Underdog (TV series)

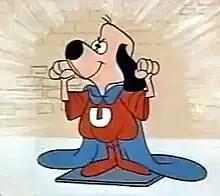
Underdog in the opening credits

Underdog, also known as The Underdog Show, is an American Saturday morning animated television series that ran from October 3, 1964, to March 4, 1967, starting on the NBC network until 1966, with the rest of the run on CBS, under the primary sponsorship of General Mills, for a run of 62 episodes. It is one of the early Saturday morning cartoons. The show continued in syndication until 1973.